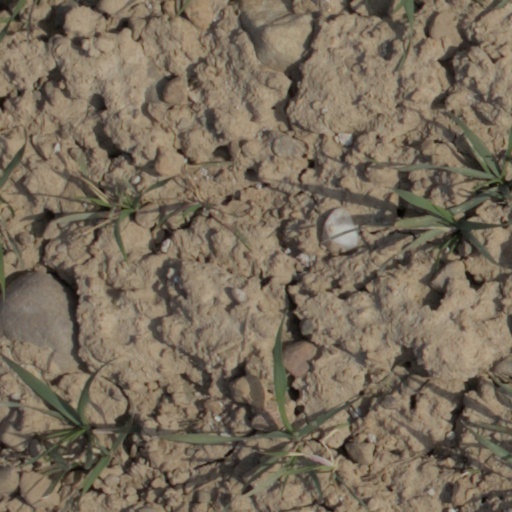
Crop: wheat